Military history of the United States

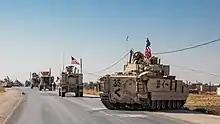
A convoy of American MRAPs and Bradley Fighting Vehicles in eastern Syria during Operation Inherent Resolve

In October, 1983, a power struggle in Grenada, which had installed a communist-leaning government, led to increased tensions in the region. Prime Minister Maurice Bishop was deposed on 16 October by Hudson Austin, and executed on 19 October. Neighboring nations asked the U.S. to intervene. The invasion was a hurriedly devised grouping of paratroopers, Marines, Rangers, and special operations forces in Operation Urgent Fury. The invasion began on 25 October. Over a thousand Americans quickly seized the entire island, fighting both Grenadian and Cuban soldiers, and taking hundreds of military and civilian prisoners, especially Cubans, who were building a large military airstrip.